Berlin Botanical Garden and Botanical Museum

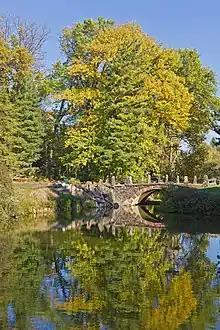
Footbridge over a pond in the Berlin Botanic Garden

The garden is located in the locality of the borough of . When it was founded, a part of it was located in , a fact reflected in its name. Today, the garden is part of the Free University of Berlin. The Botanical Museum, together with the (B) and a large scientific library, is attached to the garden. The is the largest herbarium in Germany and holds more than 3.5 million preserved specimens.